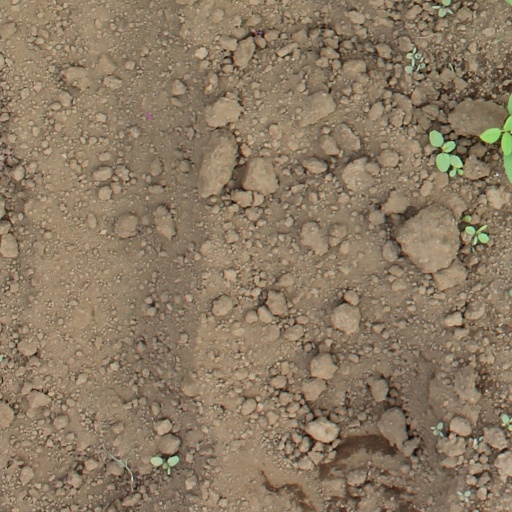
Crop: soybean